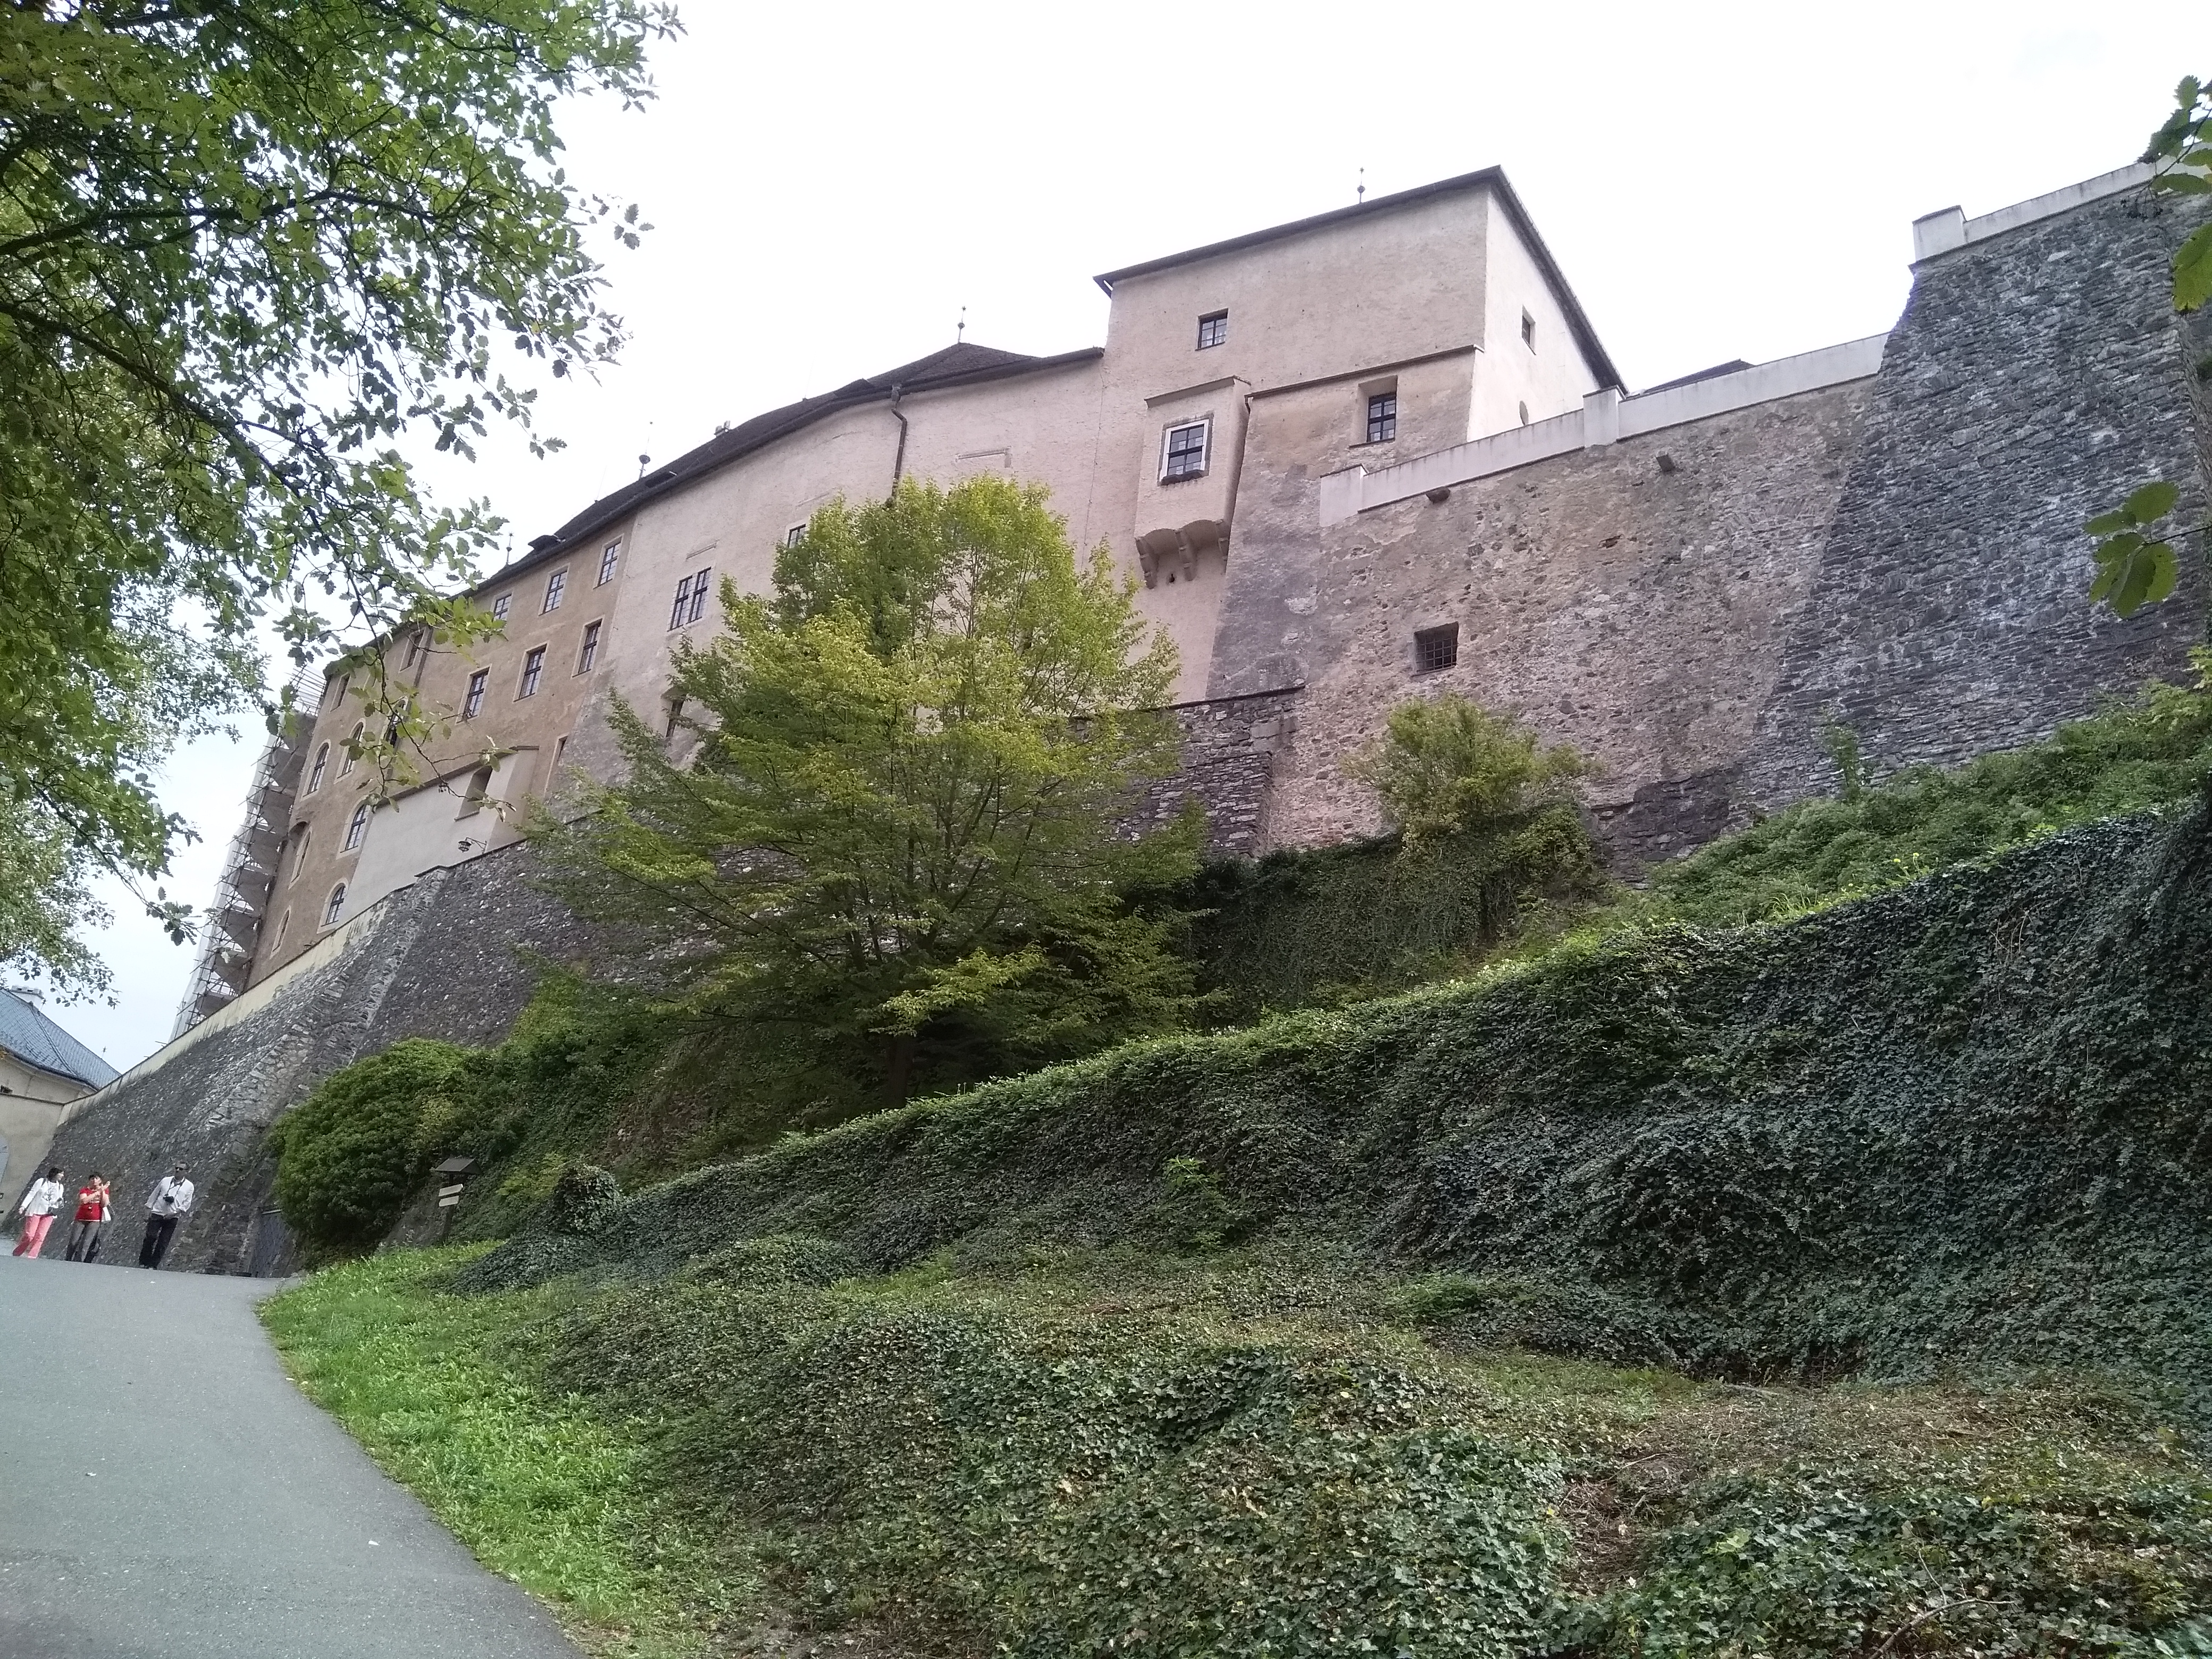
natural, plant, sky, building, window, land lot, grass, tree, cottage, facade, stone wall, shrub, landscape, medieval architecture, roof, city, slope, road surface, history, house, village, brick, asphalt, ancient history, historic site, estate, castle, manor house, hedge, fortification